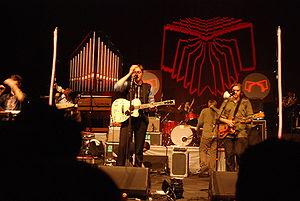
Neon Bible est le deuxième album du groupe de rock indépendant québécois Arcade Fire, sorti le 5 mars 2007 en Europe et le 6 mars 2007 en Amérique du Nord.